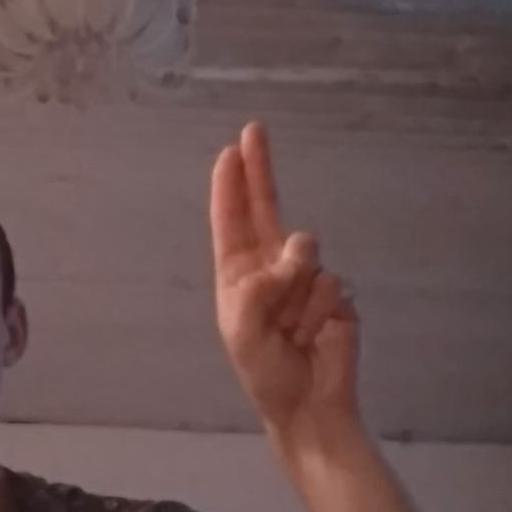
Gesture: two_up